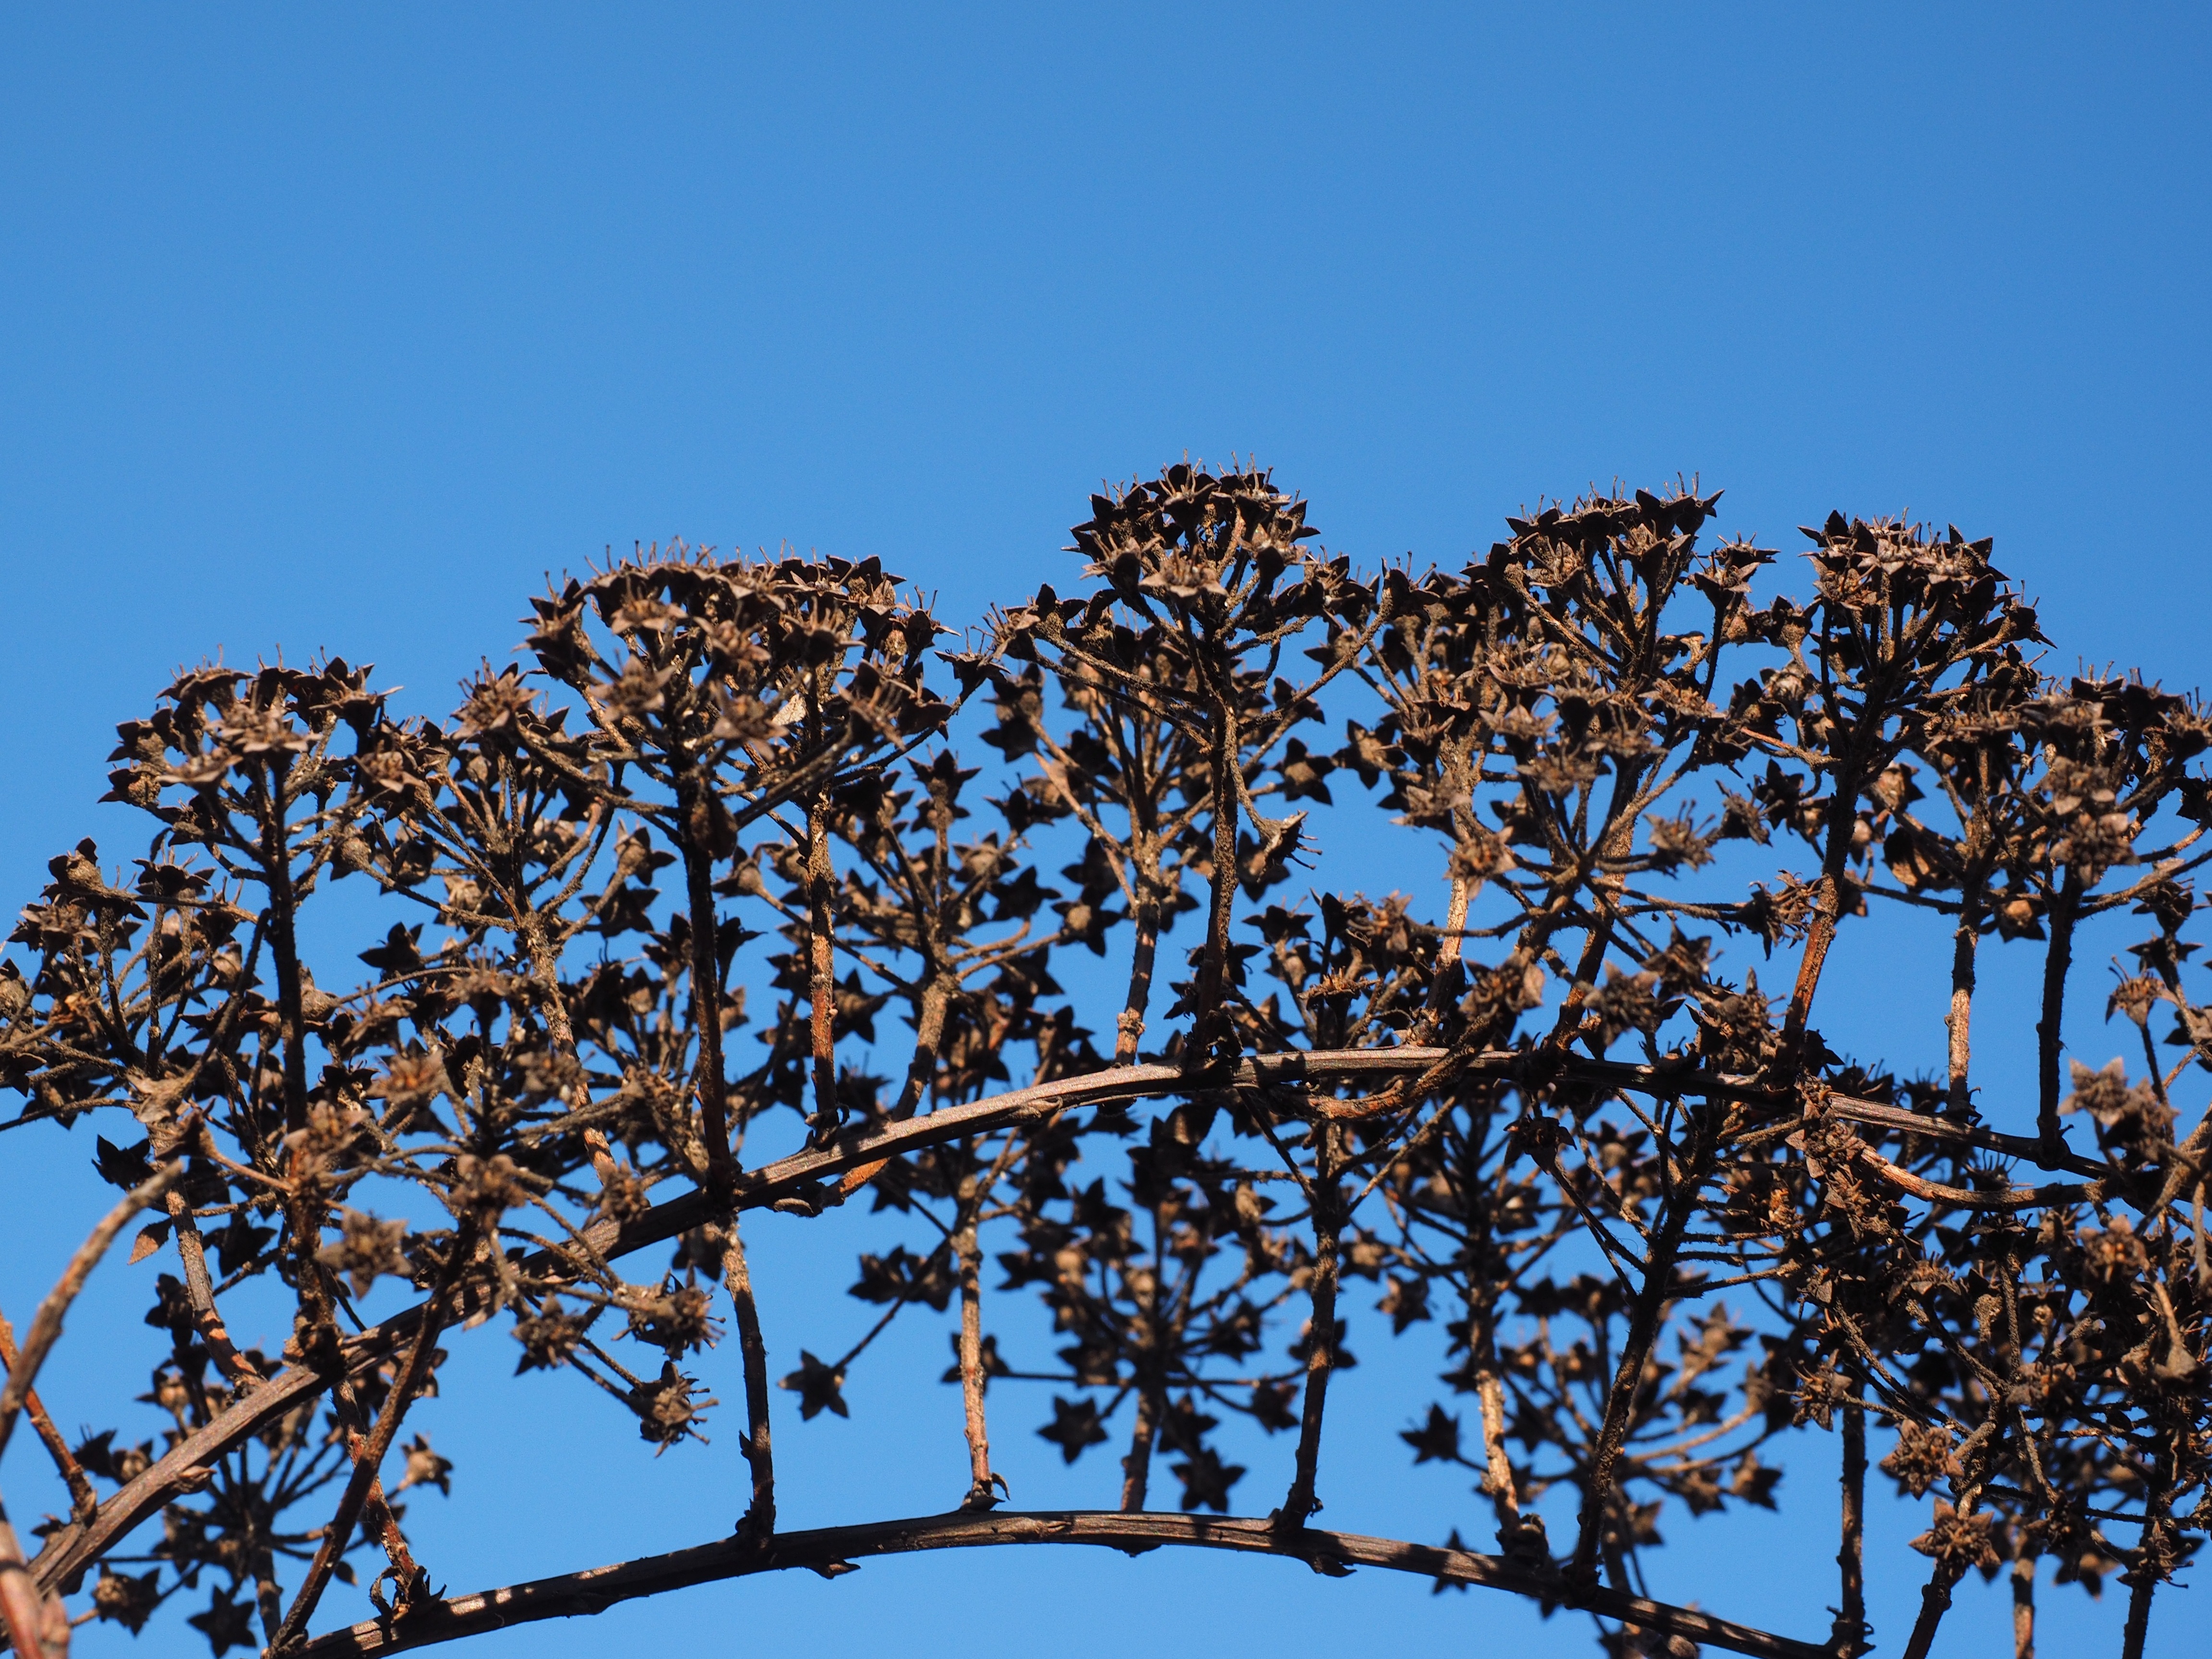
tree, nature, branch, blossom, cloud, plant, sky, sunlight, leaf, flower, frost, dry, bush, autumn, flora, season, withered, ornamental shrub, ecosystem, spiraea, rose greenhouse, inflorescences, on the vine, bride spiere, spierstrauch, spiraea arguta, screen panicles, woody plant